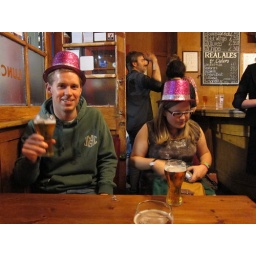
The pink hats had been left behind on the table by the most morose hen party you've ever seen.